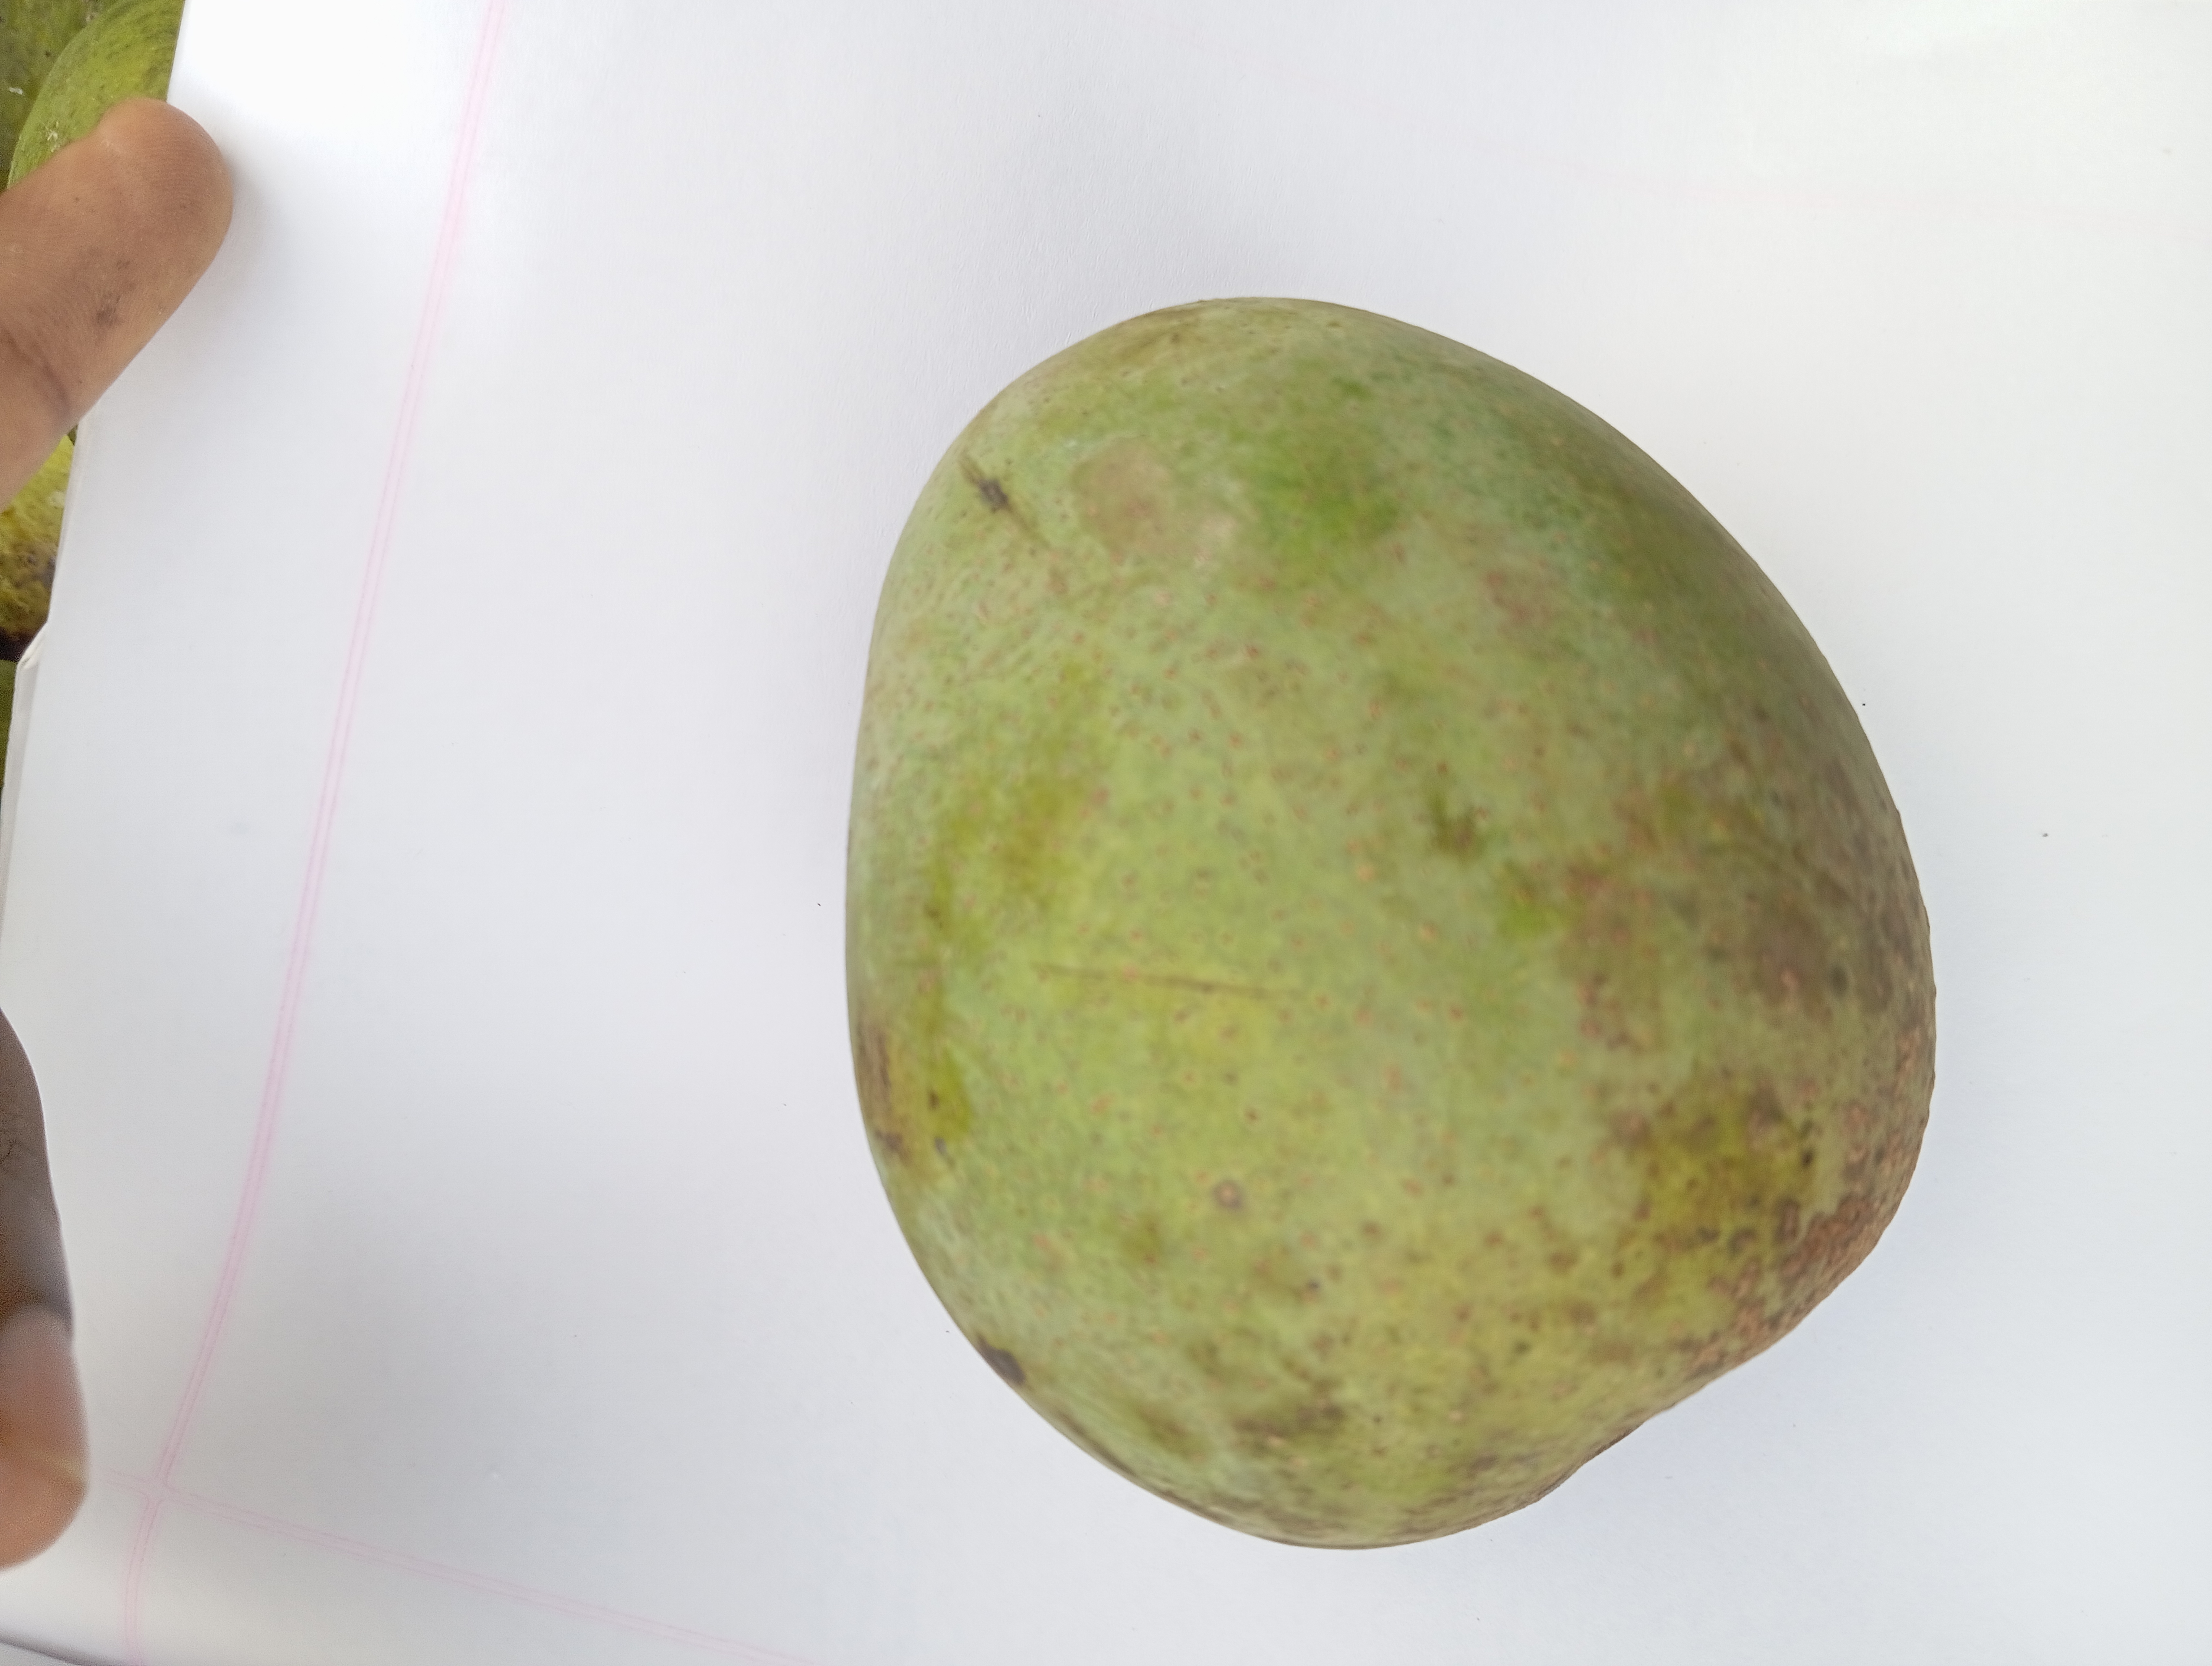
Mango variety: Himsagar